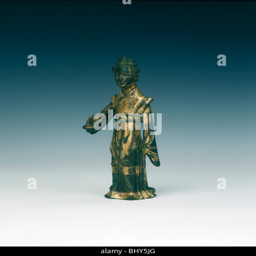
gilt bronze figure of a woman , royal line , 13th century